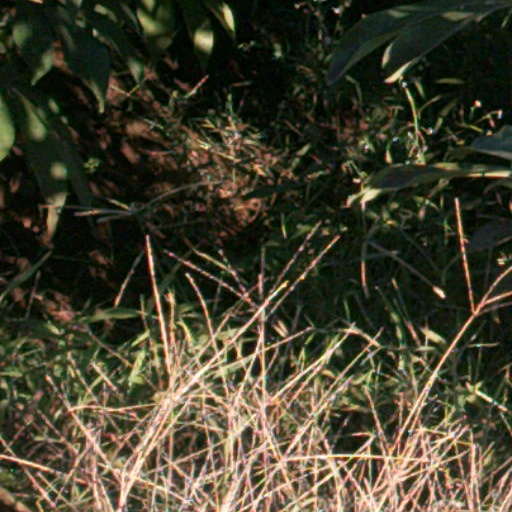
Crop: cassava